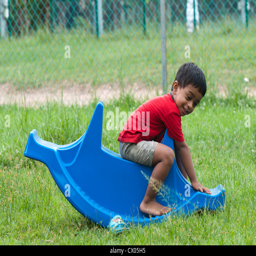
toddler playing alone in seesaw in a park